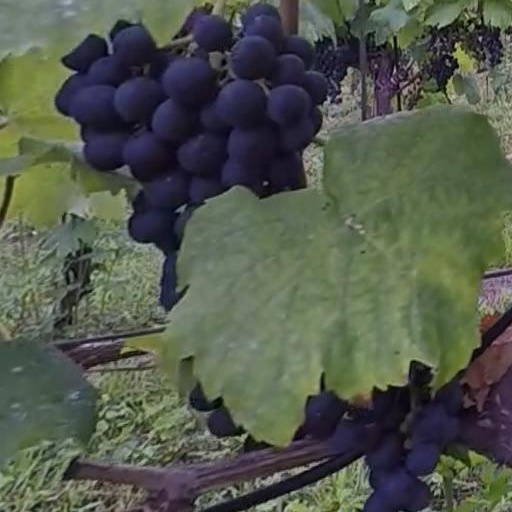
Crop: grape